Human multitasking

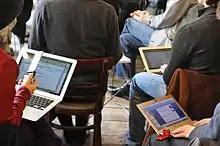
A person simultaneously making use of a laptop and mobile phone

Human multitasking is the concept that one can split their attention on more than one task or activity at the same time, such as speaking on the phone while driving a car.